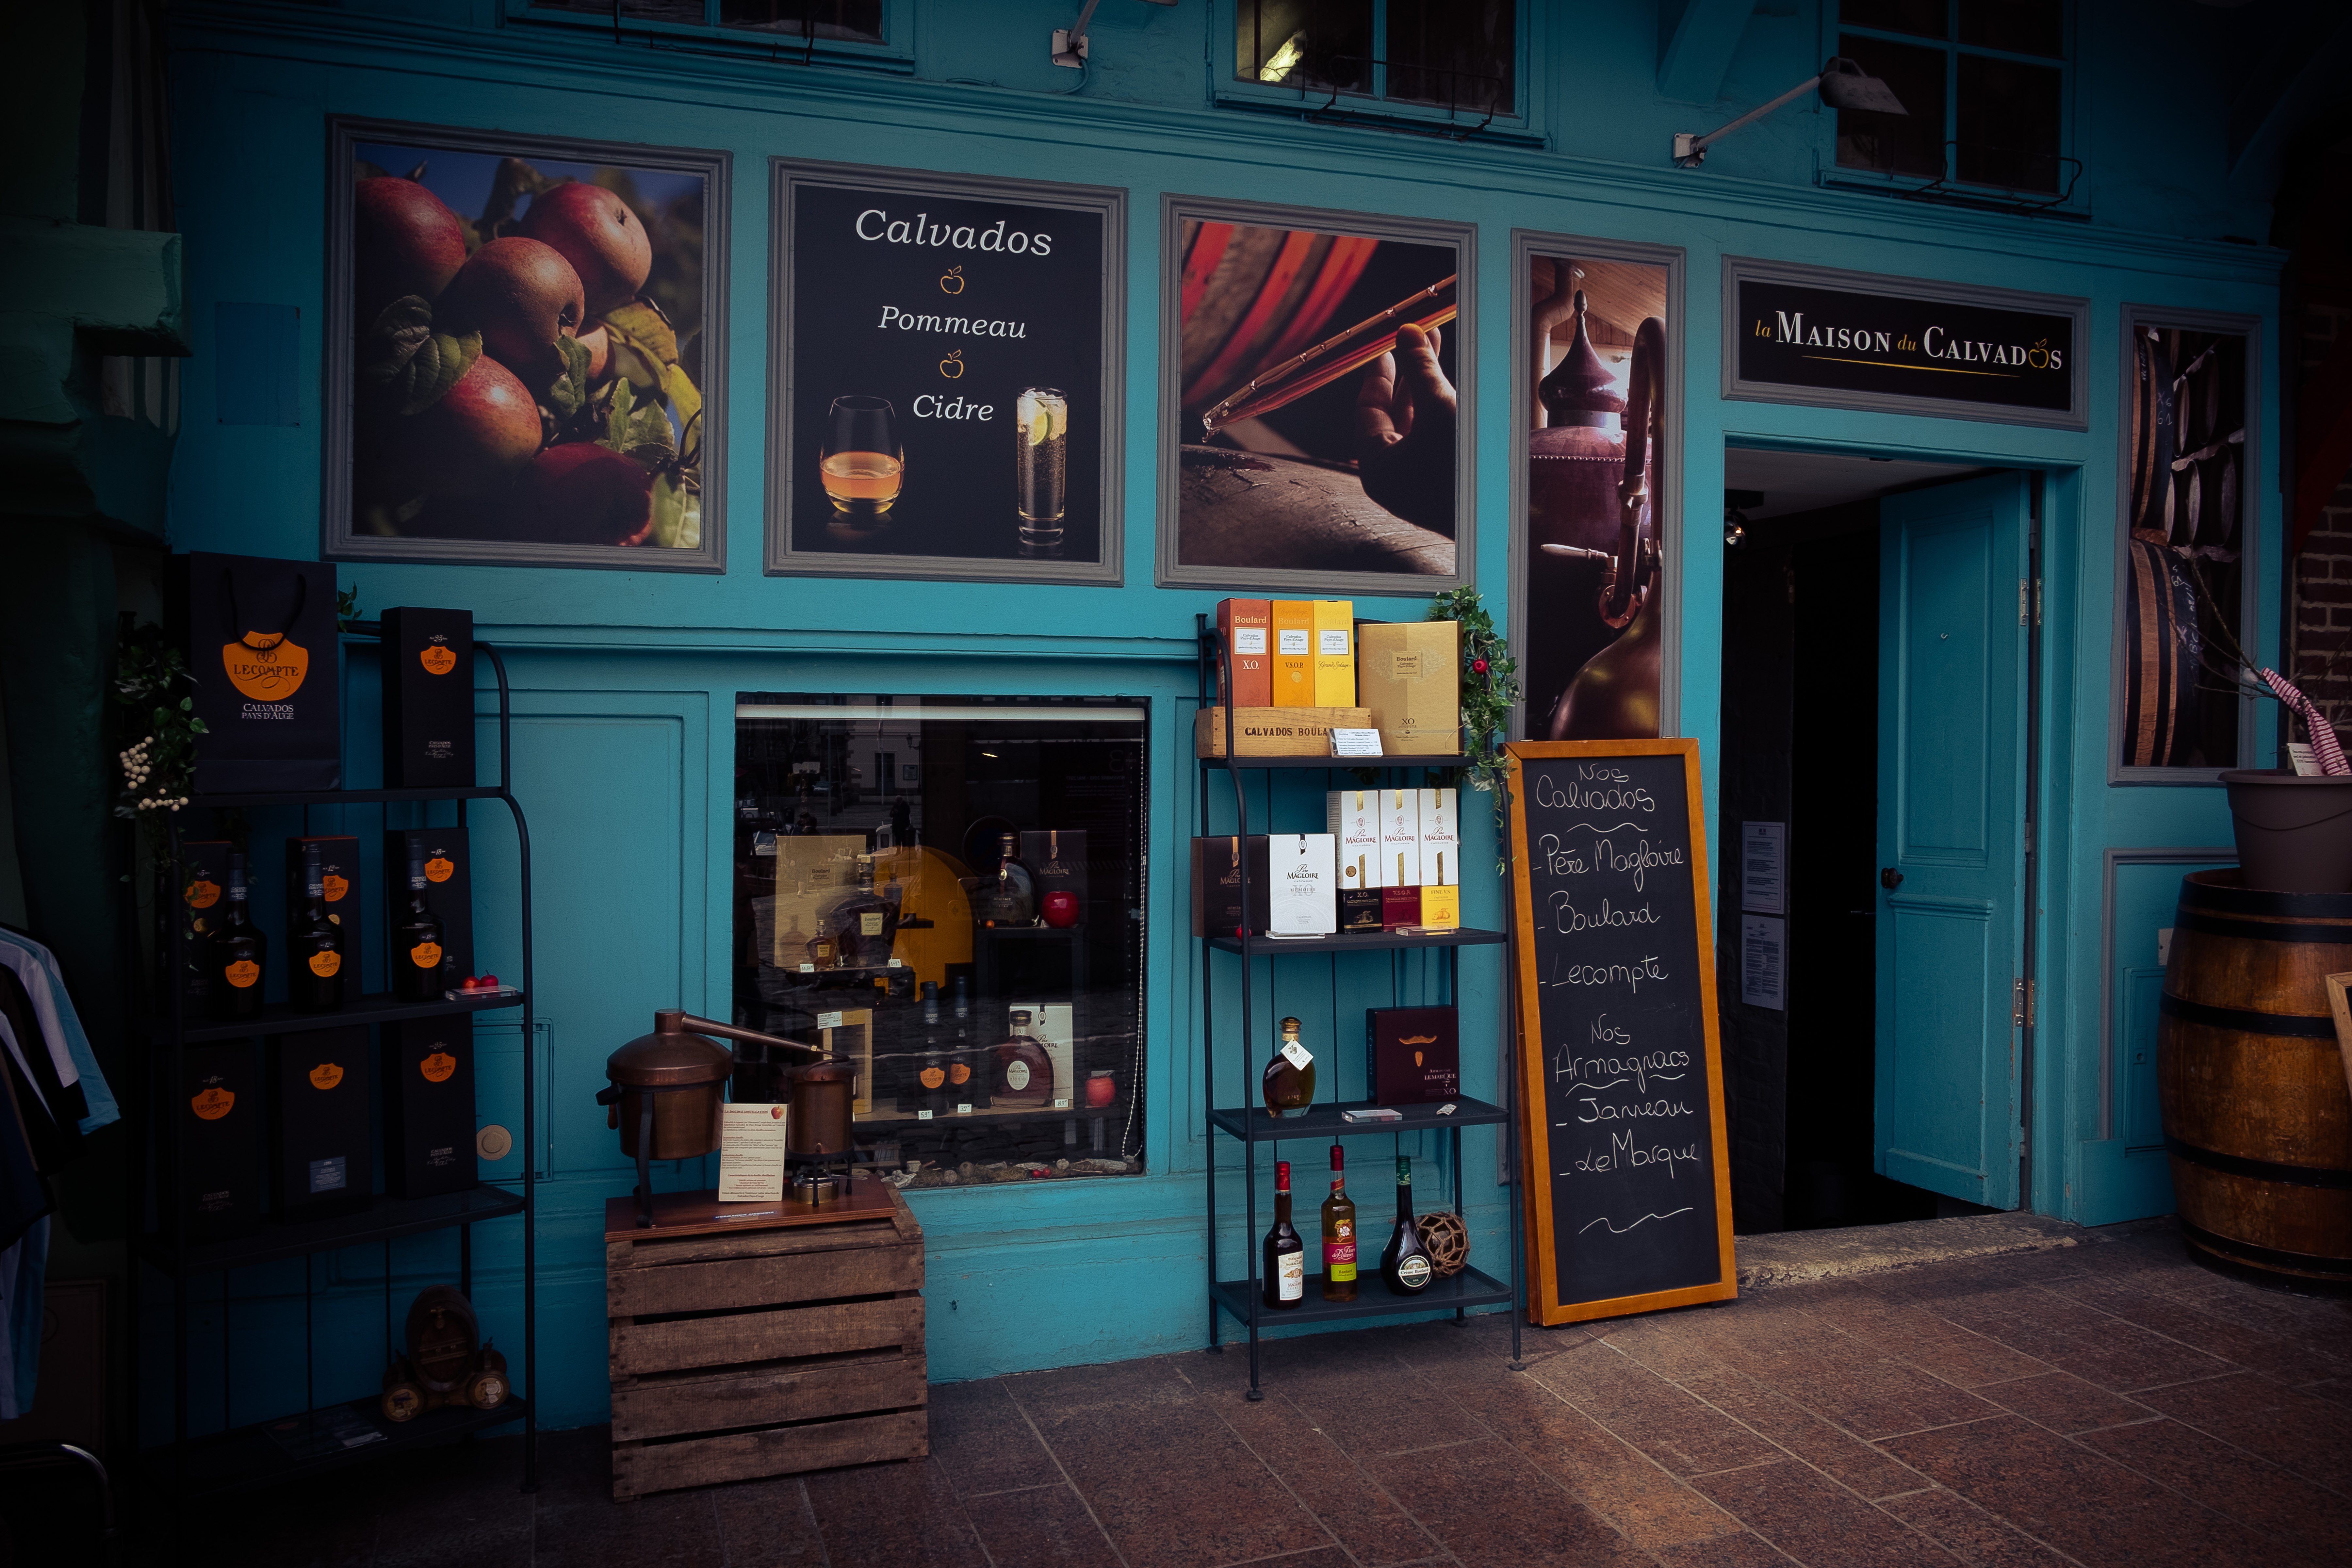
travel, bar, france, fujifilm, color, blue, interior design, normandy, fuji, fujixt1, fujix, honfleur